Dark Energy Survey

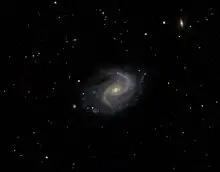
Spiral Galaxy NGC 895 imaged by DES

In March 2015, two teams released their discoveries of several new potential dwarf galaxy candidates found in Year 1 DES data. In August 2015, the Dark Energy Survey team announced the discovery of eight additional candidates in Year 2 DES data. Later on, Dark Energy Survey team found more dwarf galaxies. With more Dwarf Galaxy results, the team was able to take a deep look about more properties of the detected Dwarf Galaxy such as the chemical abundance, the structure of stellar population, and Stellar Kinematics and Metallicities. In Feb 2019, the team also discovered a sixth star cluster in the Fornax Dwarf Spheroidal Galaxy and a tidally Disrupted Ultra-Faint Dwarf Galaxy.